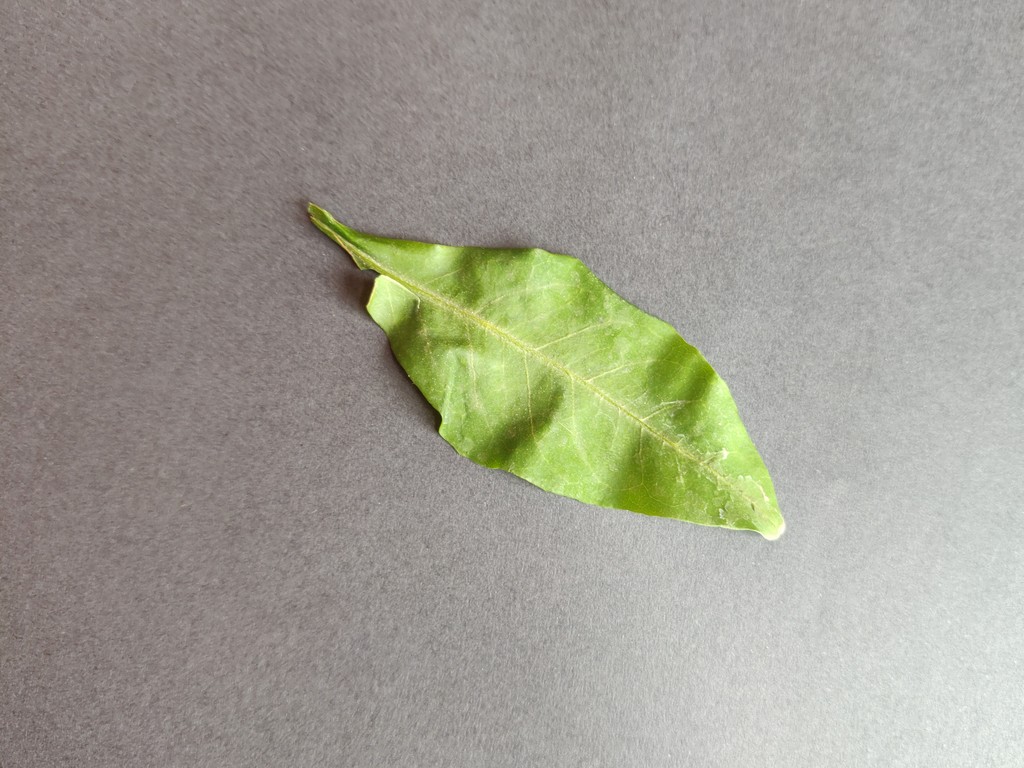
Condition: Healthy
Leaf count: single
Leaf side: front